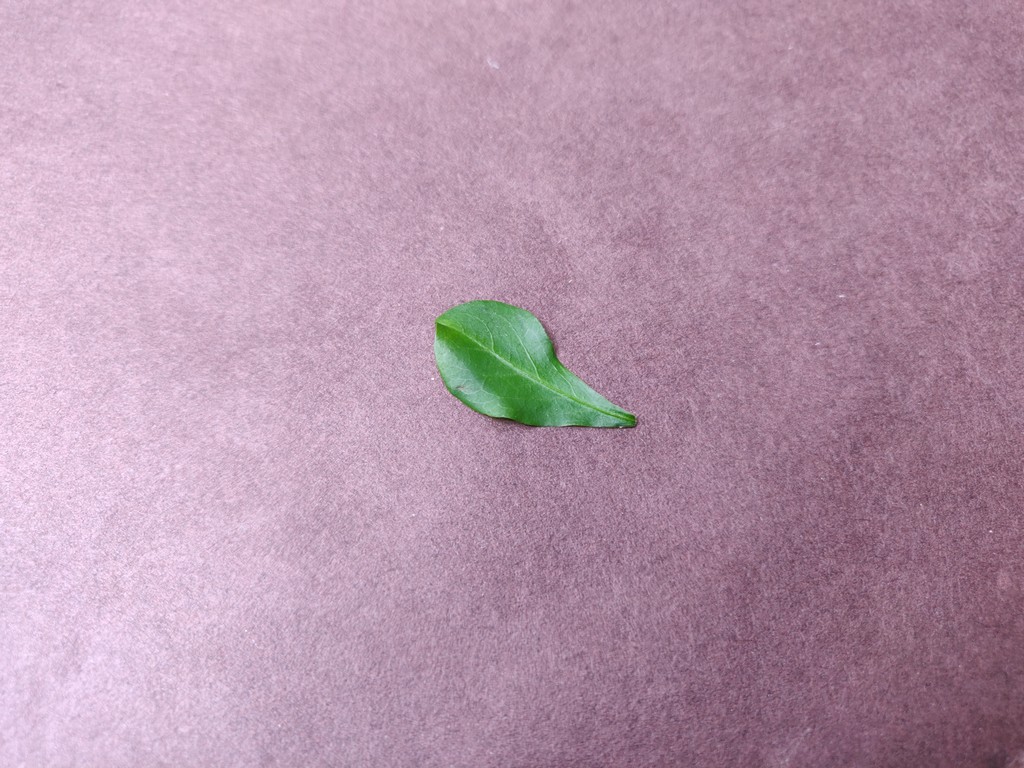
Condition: Healthy
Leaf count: single
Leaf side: front